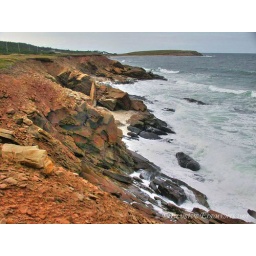
A stop in Cape Breton overlooking a white water shoreline.